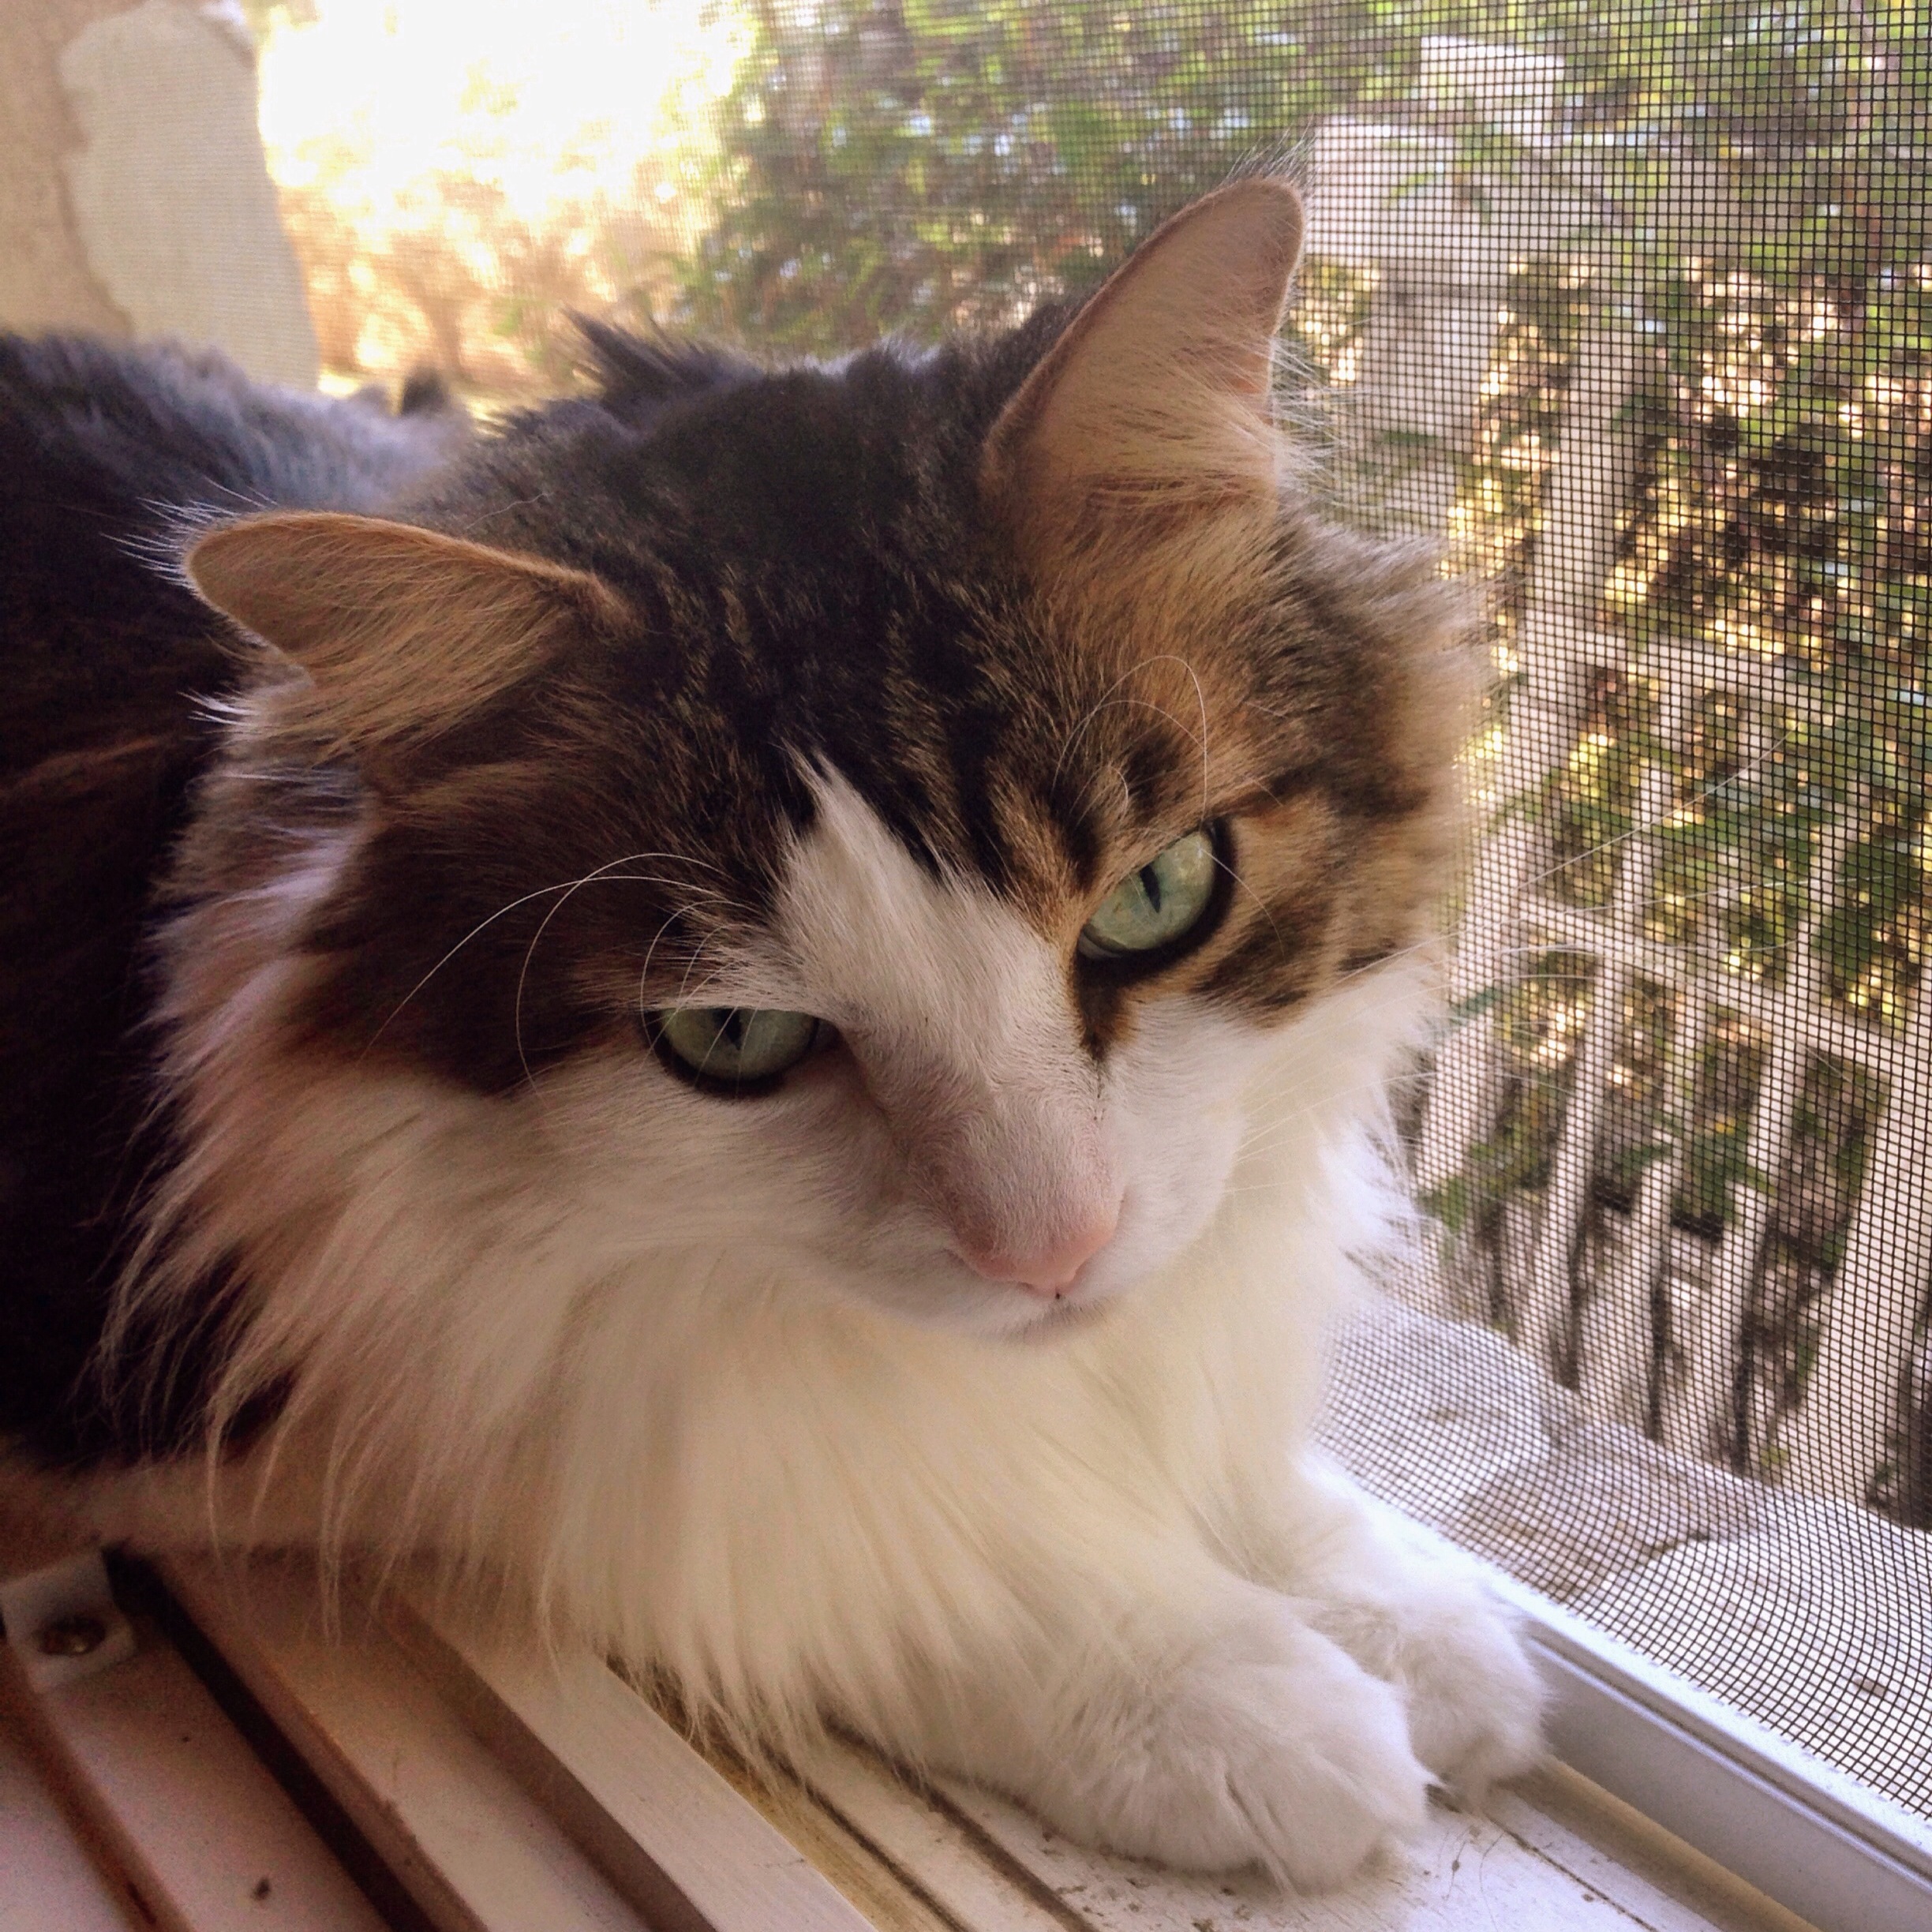
animal, cute, pet, cat, feline, mammal, whiskers, kitty, vertebrate, domestic, adorable, norwegian forest cat, small to medium sized cats, cat like mammal, domestic short haired cat, domestic long haired cat